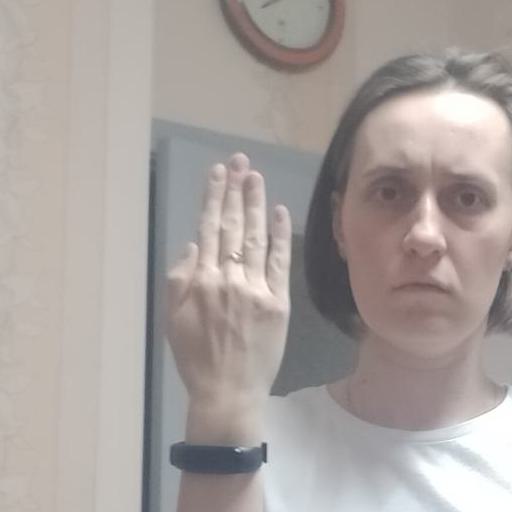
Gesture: stop_inverted